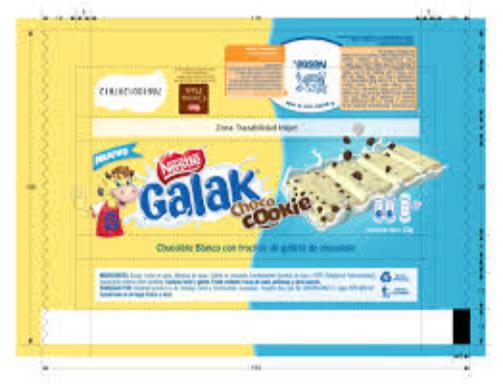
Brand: galak
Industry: Food